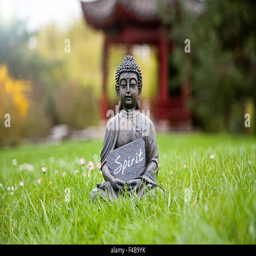
the word spirit with buddha statue